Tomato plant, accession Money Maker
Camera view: tilt-top (135 deg); turntable rotation: 210 degrees
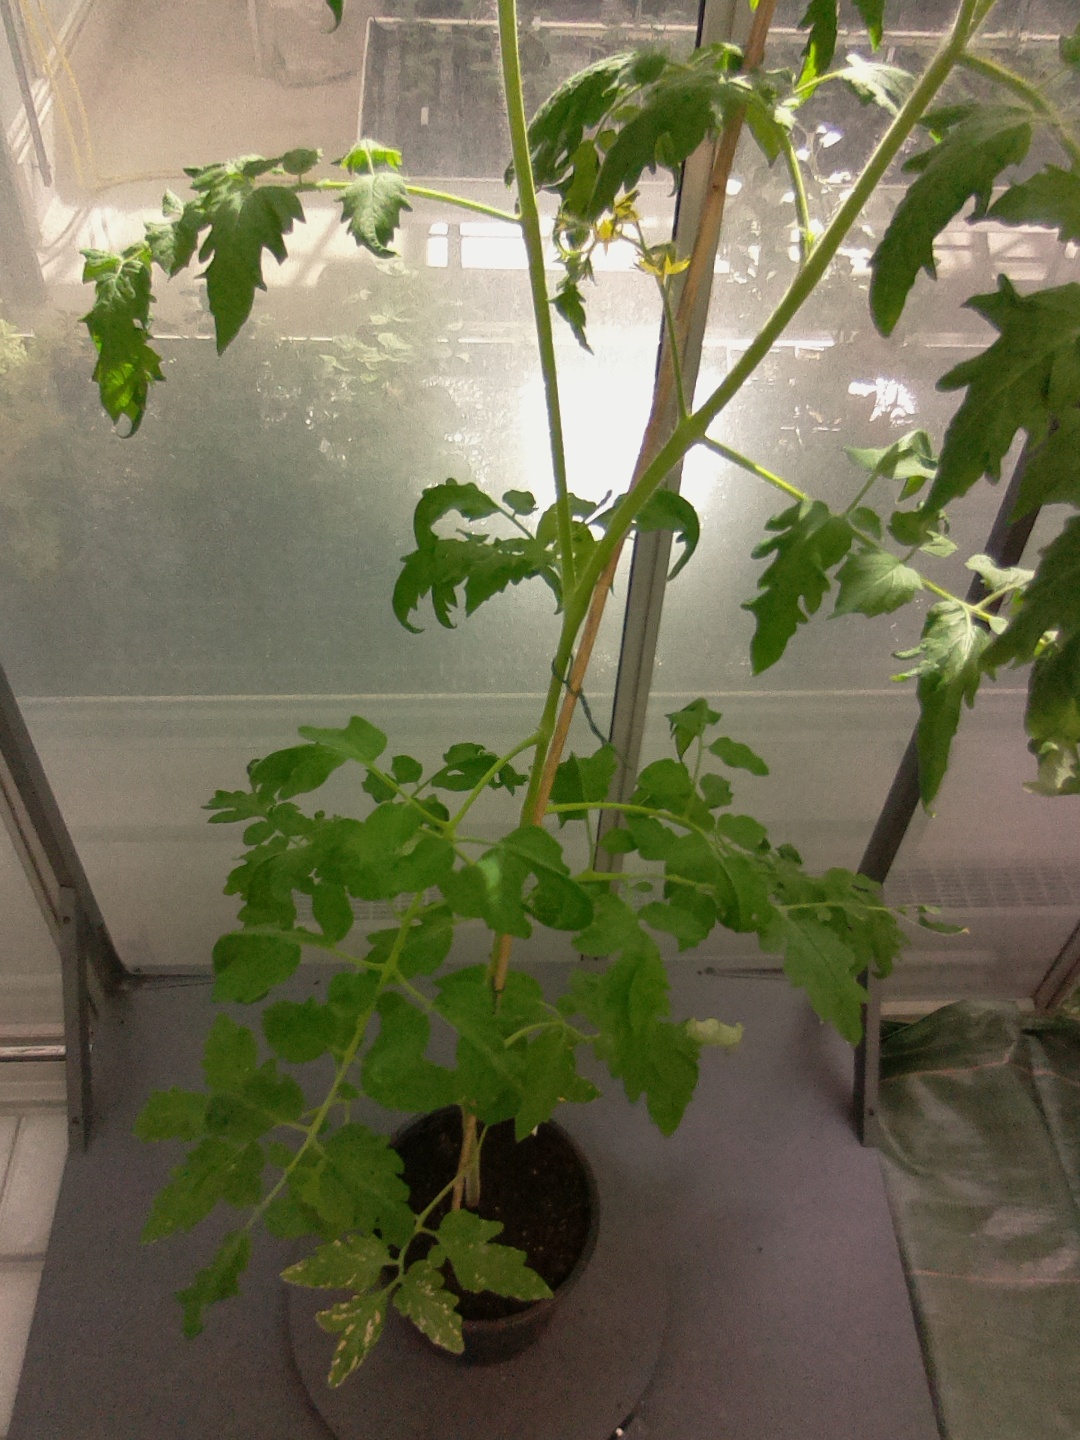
BBCH growth stage 66: Full flowering, 60%-70% of flowers open, more petals falling